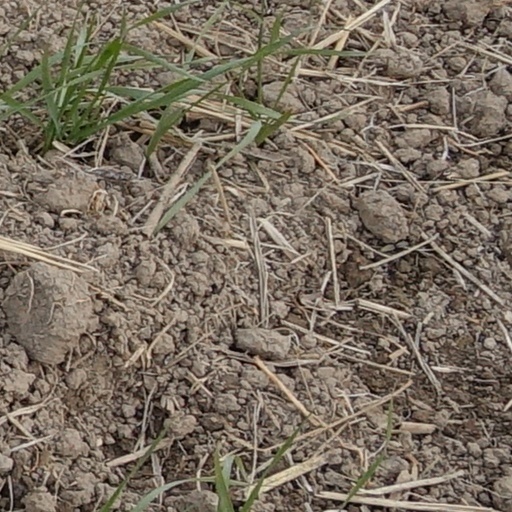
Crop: wheat